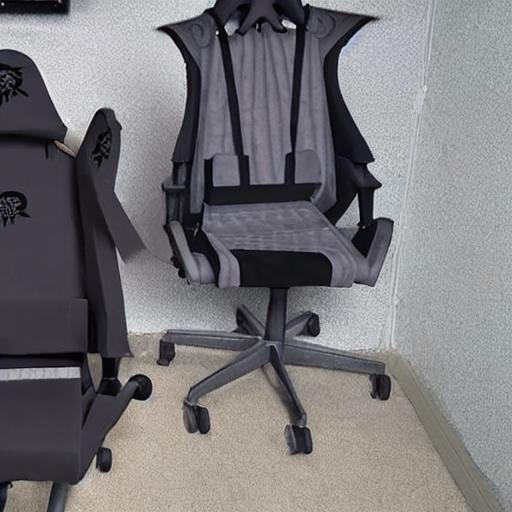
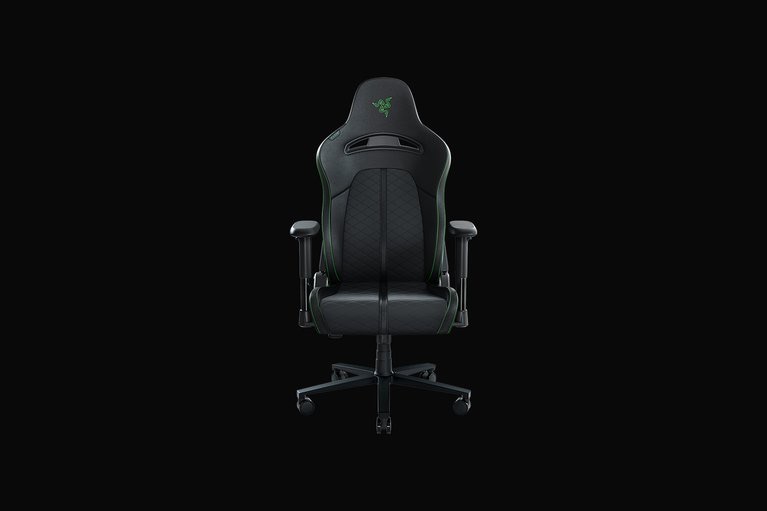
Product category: items_chair
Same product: no